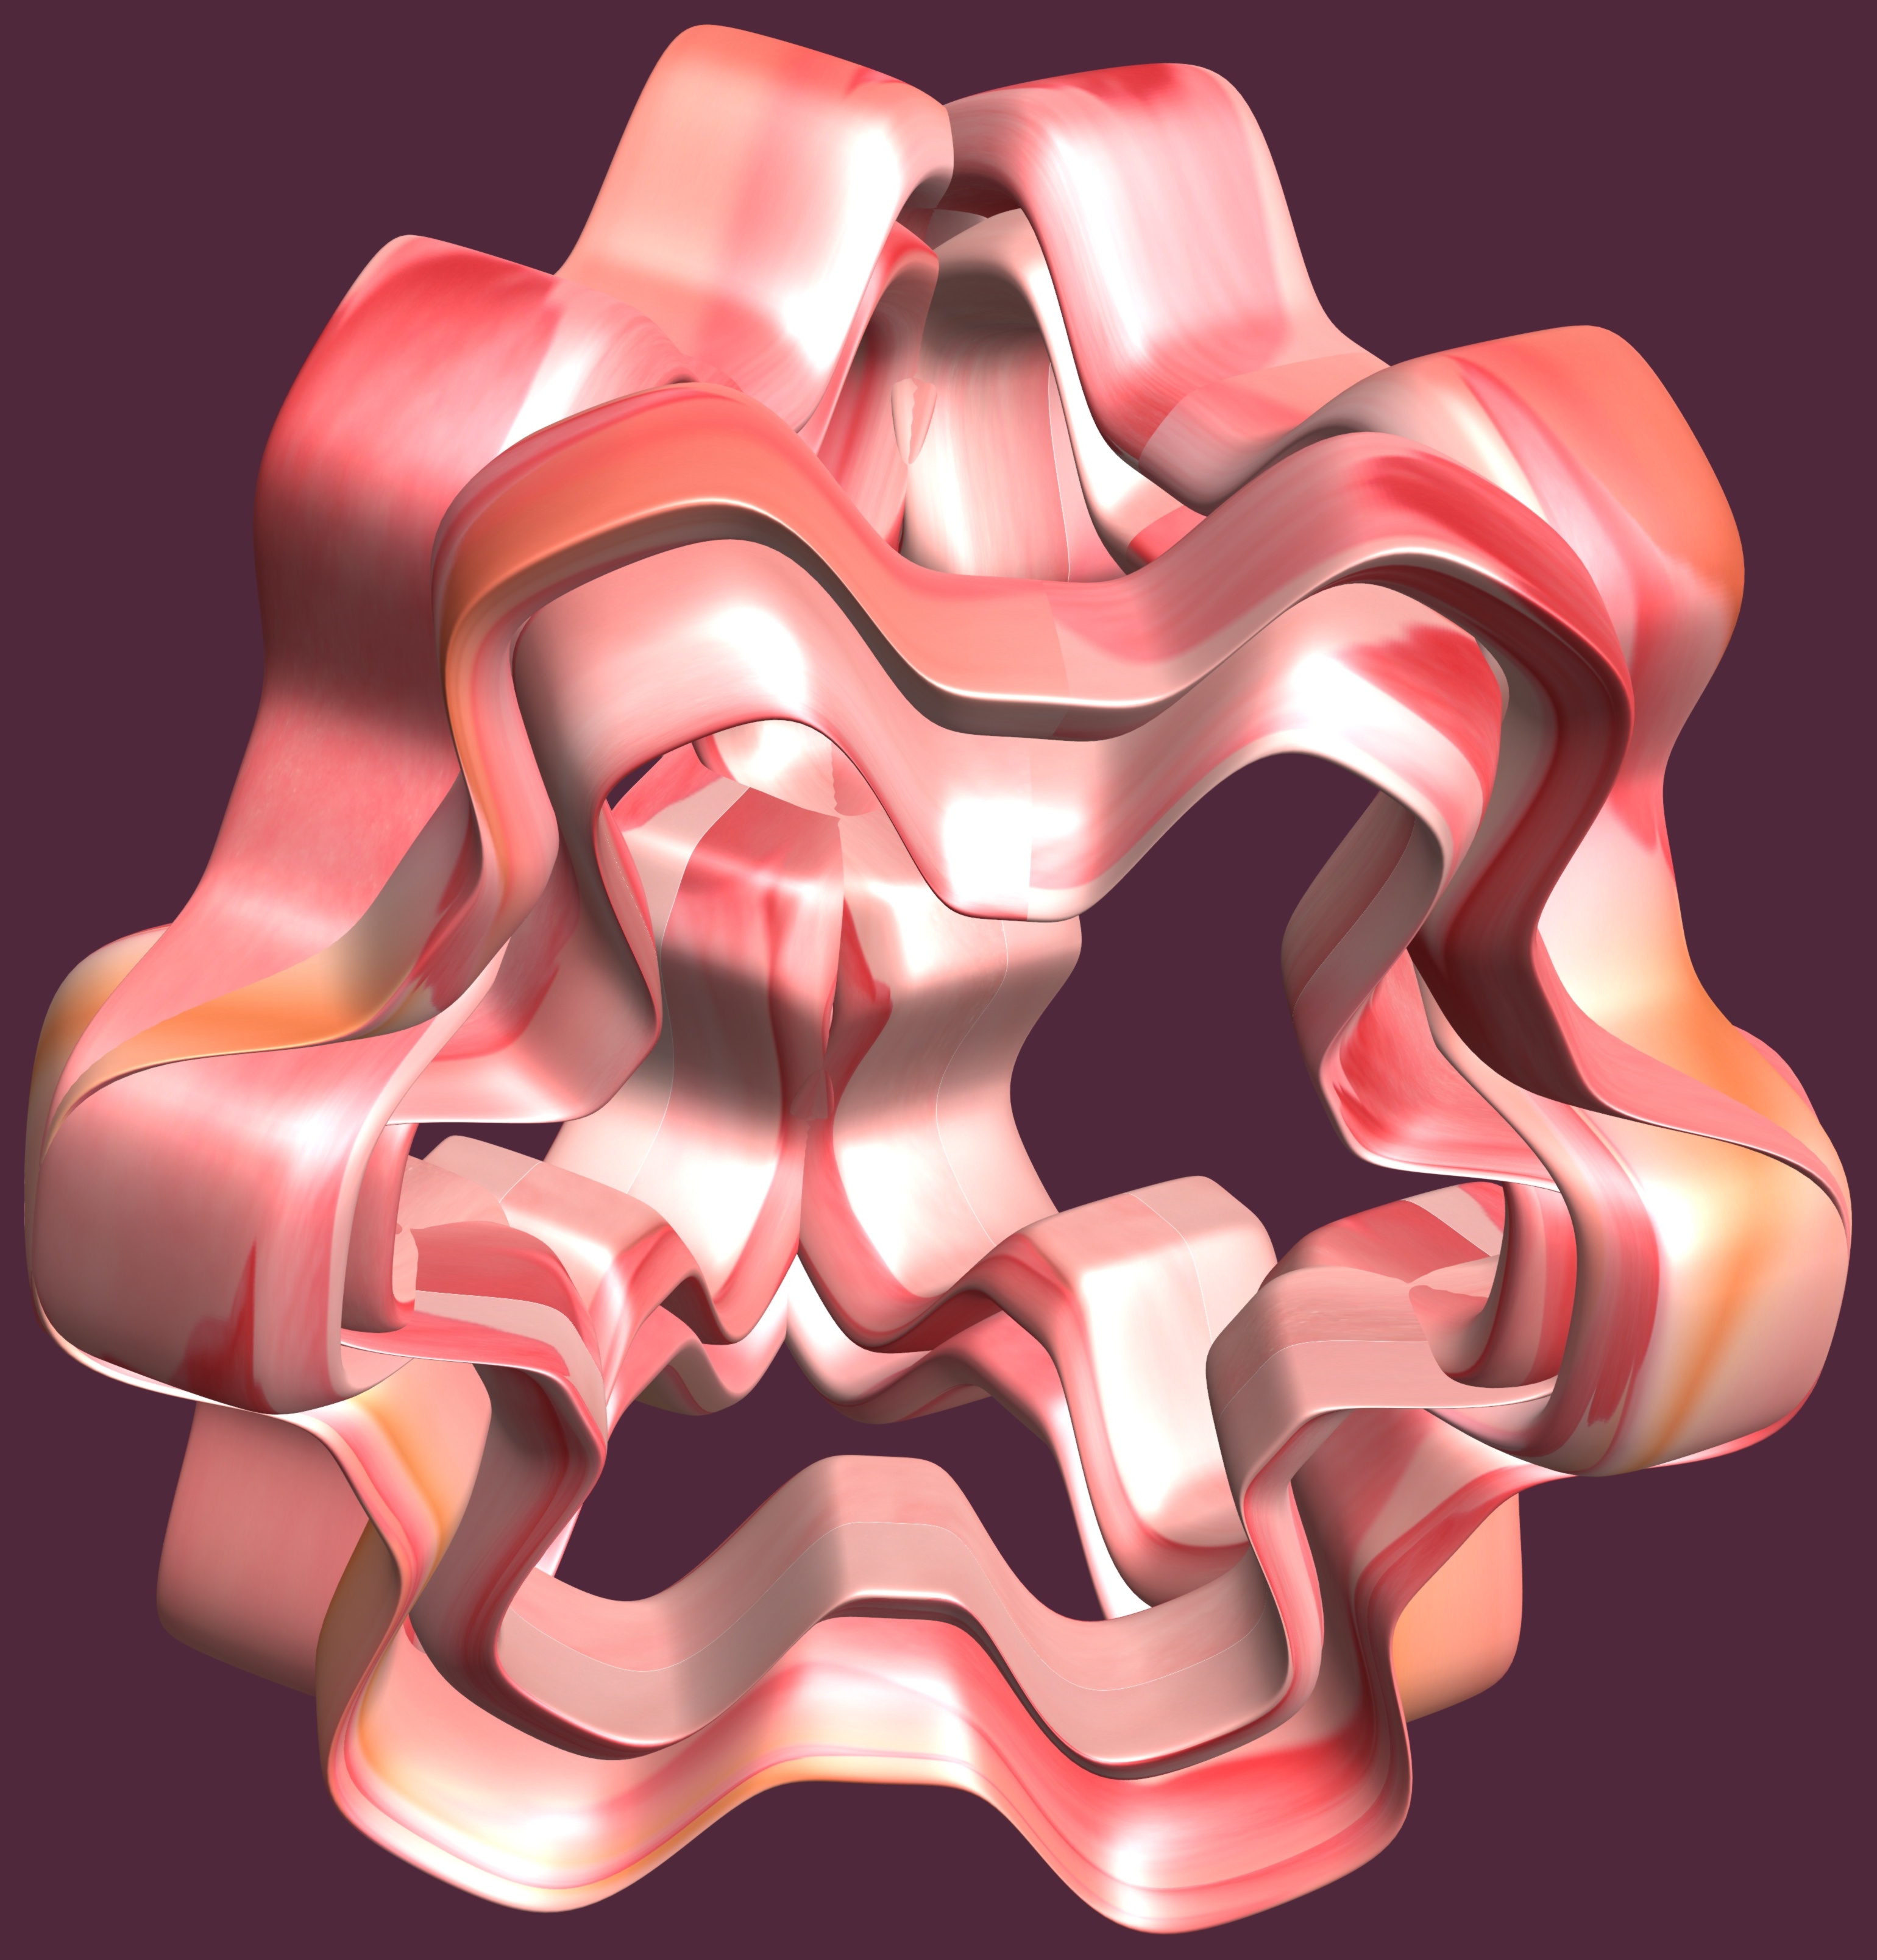
hand, structure, texture, heart, pattern, arm, muscle, chest, human body, font, illustration, design, symmetry, 3d, graphic, organ, tooth, torus, mathematica, cg, parametricplot3d, code, program, algorithm, mapping, jaw